Ormos Egialis

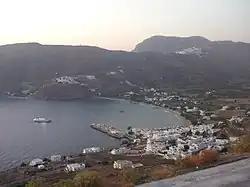
Aegiali at sunset

Ormos Egialis is also called Aegiali and is the second port of Amorgos. It is set in a large sweeping bay, providing a view from Tholaria and the Aegialis Hotel above. There are frequent ferries to and from Piraeus, as well as a daily ferry to Naxos.